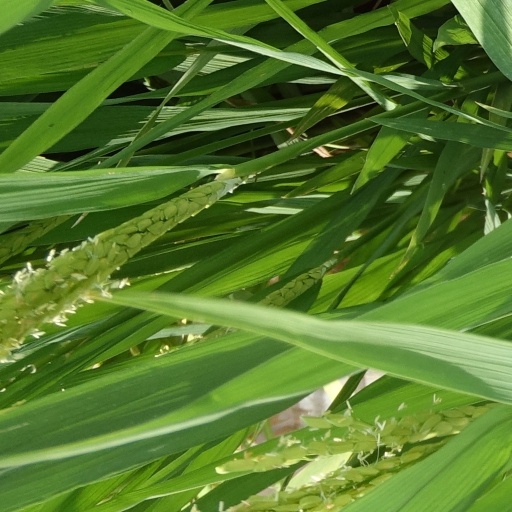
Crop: rice